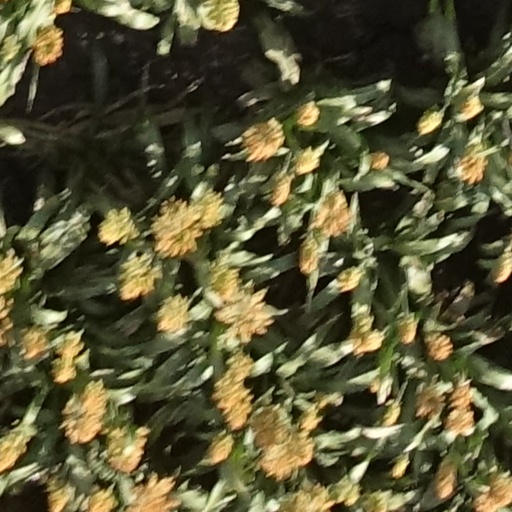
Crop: sorghum